Nagpur Metro

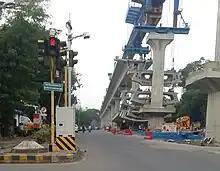
Viaduct under construction on Wardha Road

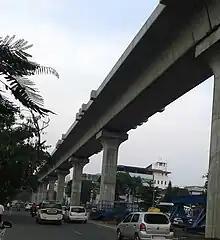
Viaduct of Nagpur Metro near Chhatrapati flyover

To execute the project, the Cabinet approved setting up of Nagpur Metro Rail Corporation Limited (NMRCL) now known as Maharashtra Metro Rail Corporation Limited (MAHA-METRO). Maha Metro is a Special Purpose Vehicle (SPV) created for the smooth implementation and operations of the Nagpur Metro Rail Project and is a joint venture of the Government of India and the Government of Maharashtra, with 50:50 equity. Maha Metro is solely responsible for the successful and timely completion of the project and its subsequent operations.